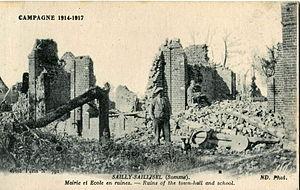
Carte postale ancienne éditée par ND, collection Campagne 1914-1917
Sailly-Saillisel est une commune française située dans le département de la Somme, en région Hauts-de-France.